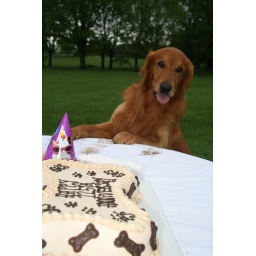
This birthday cake was provided by Three Dog Bakery. All the dogs enjoyed eating it at the Waggin' Trail 5K!